Sanctuary of Leopold Mandić

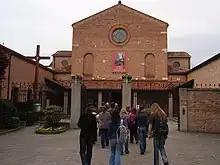
A group entering the Sanctuary of the Leopoldo Mandic compound.

The Sanctuary of Leopold Mandić is a Roman Catholic church located on Piazzale Santa Croce of Padua, region of Veneto, Italy; the church is now dedicated to the saint, who served as a Capuchin friar and priest in this church, and was canonized in 1983.